Coca-Cola Life

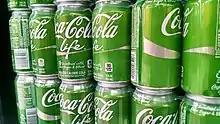
Coca-Cola Life cans on a public grocery store shelf

Coca-Cola Life was a reduced-calorie version of Coca-Cola introduced in 2013, using a combination of stevia and sugar as sweeteners. It was first released in Argentina and Chile after five years of research together in these countries. The formulation varied by market location, and in some areas the original formulation had been phased out in favor of a zero-calorie version sweetened with stevia only. The drink was discontinued in 2020 as part of the Coca-Cola Company discontinuing underperforming brands.